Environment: real
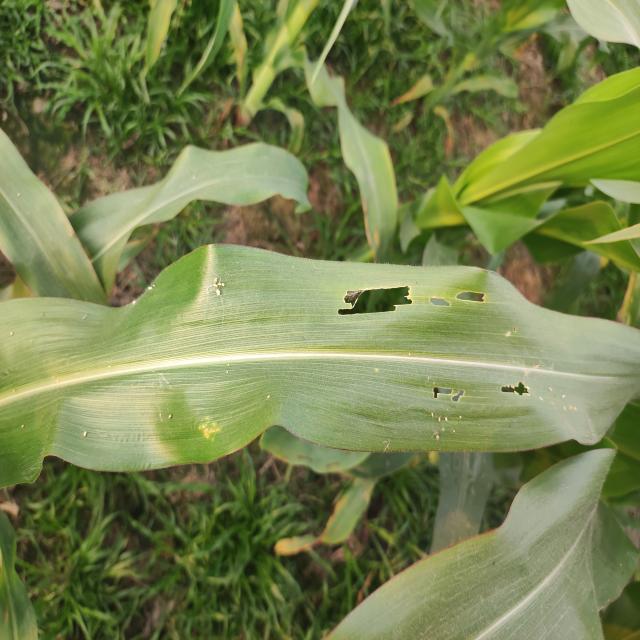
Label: fall_armyworm